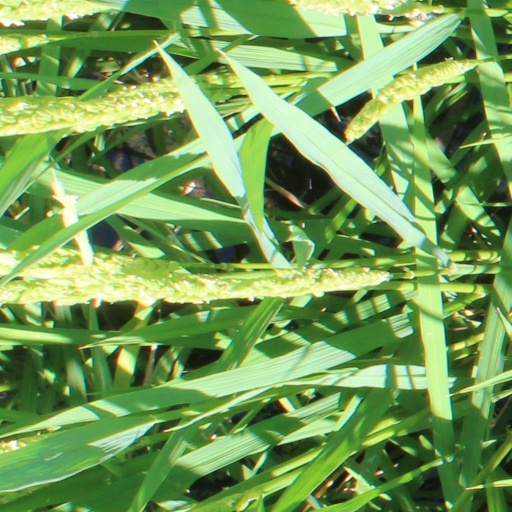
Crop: rice